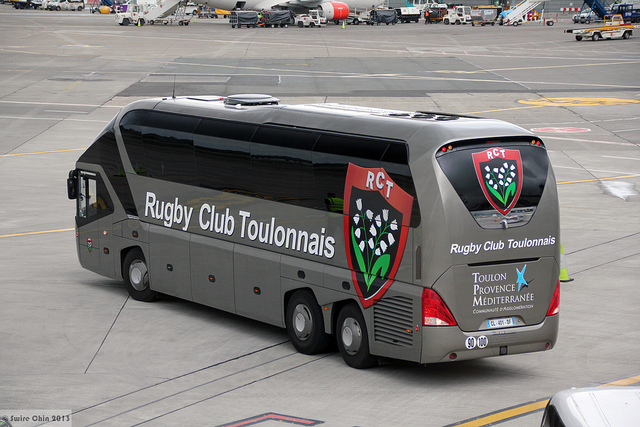
A large grey tour bus is parked on a tarmac.

A RCT bus is currently parked and waiting for passengers.

A gray Rugby bus sitting on top of a parking lot.

A large bus on a open city street.

a grey bus that is parked on some concrete